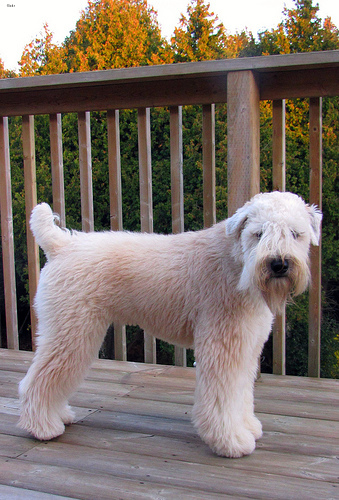
Breed: wheaten terrier